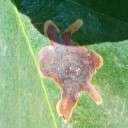
Label: Miner